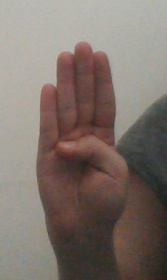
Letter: kaaf